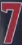
Number: 7